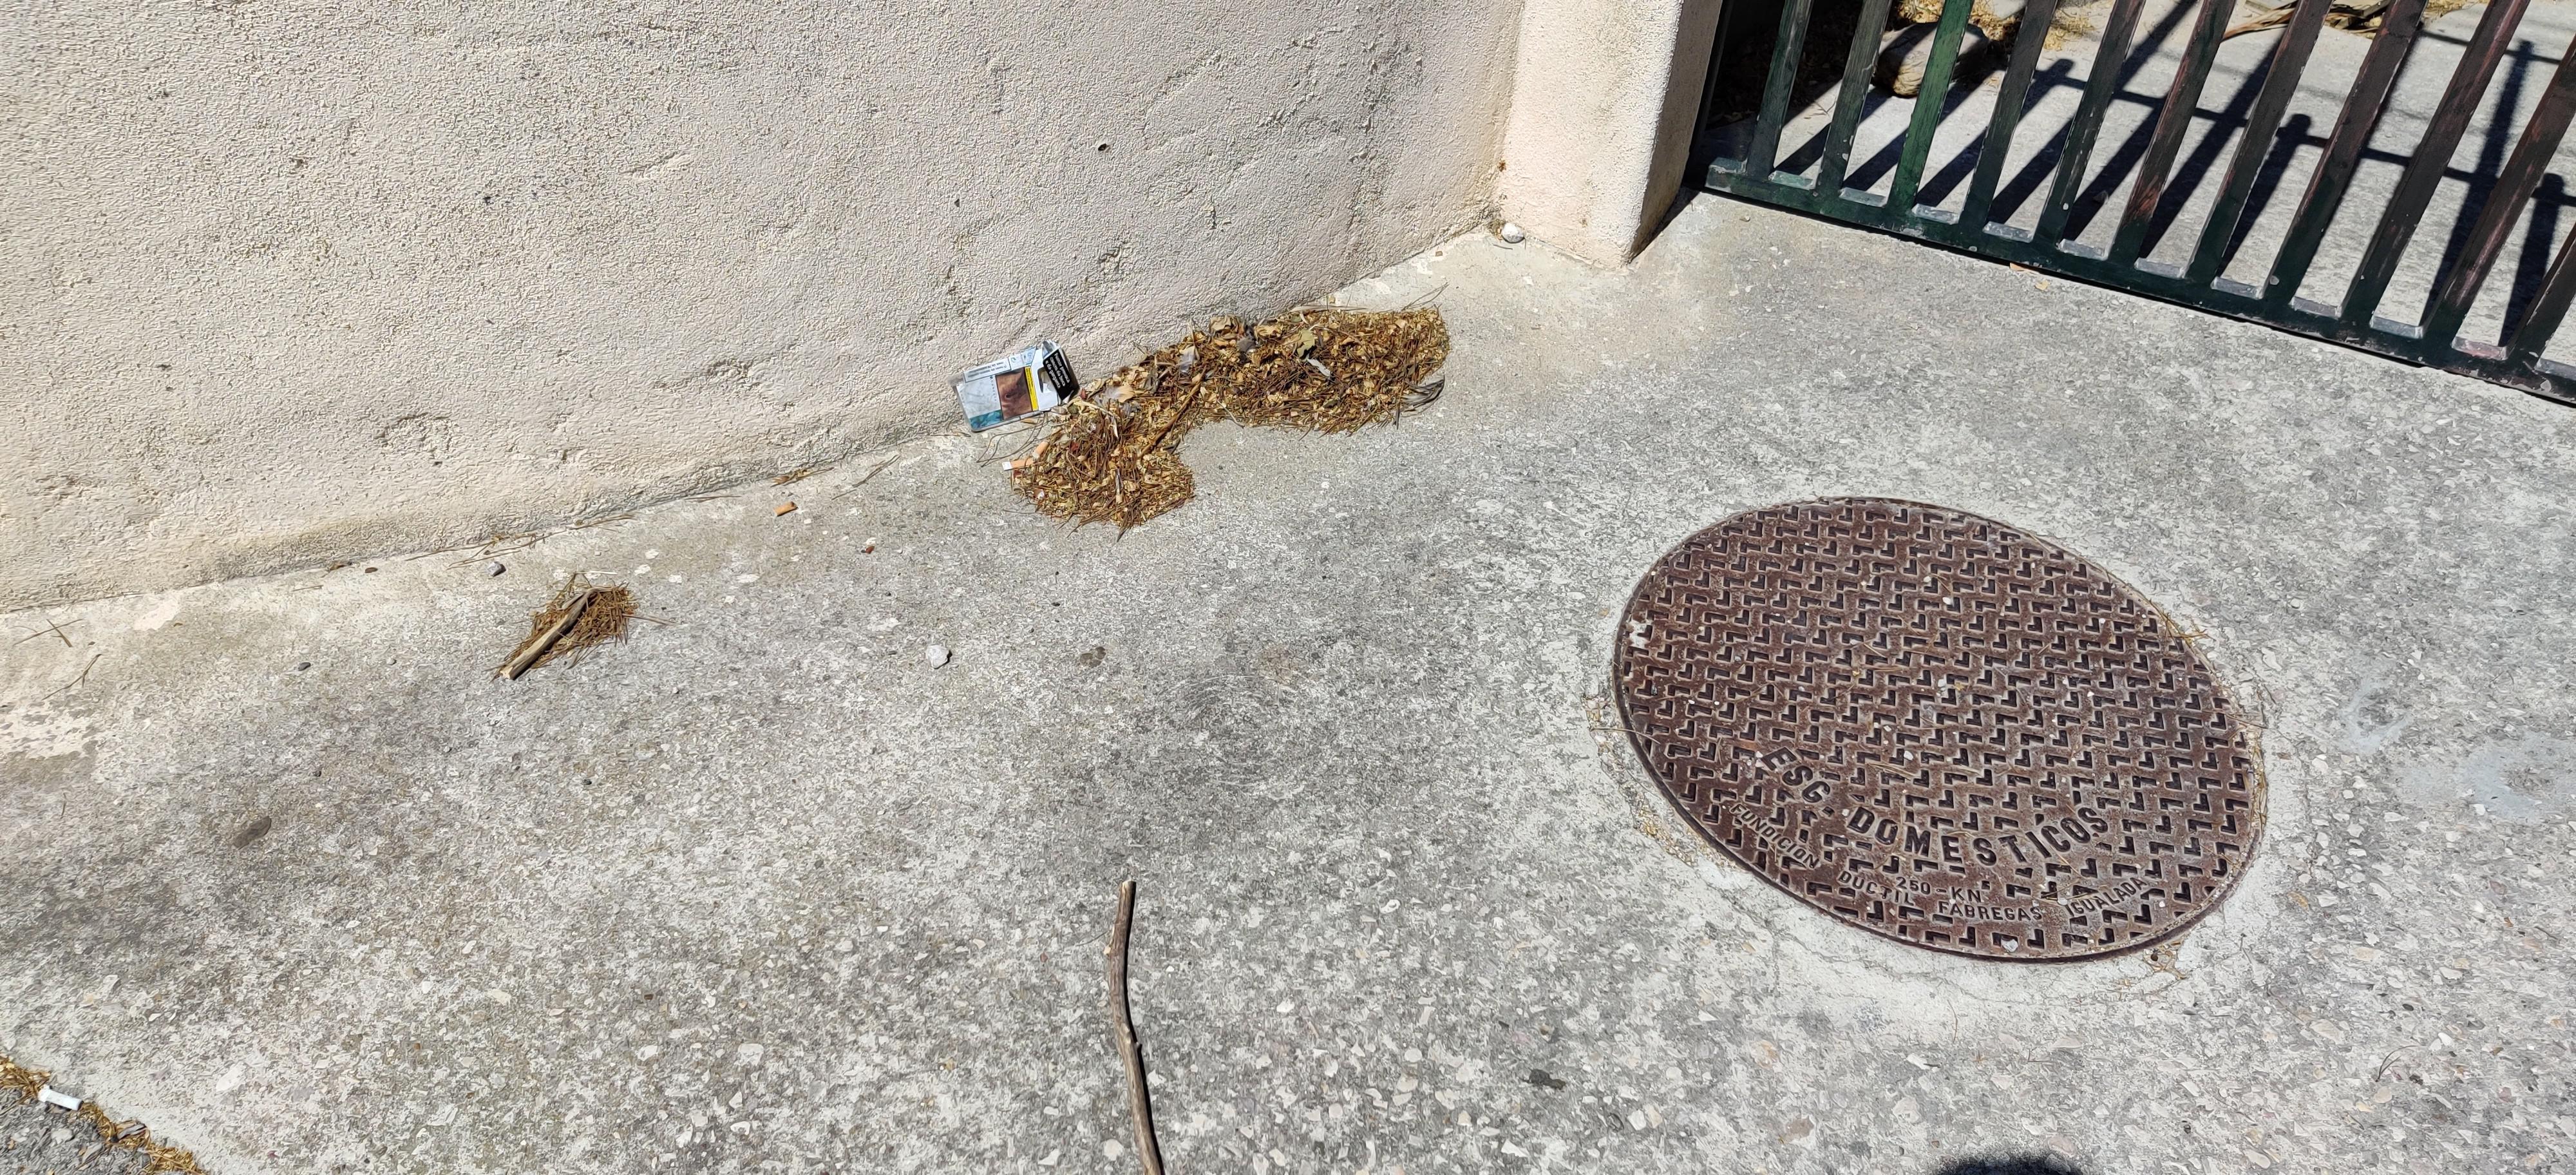
Object: Cigarette (Cigarette)

Object: Other carton (Carton)

Object: Cigarette (Cigarette)

Object: Cigarette (Cigarette)

Object: Cigarette (Cigarette)